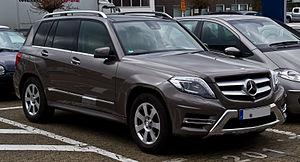
La Mercedes-Benz Classe GLK est une gamme d'automobile SUV Familial du constructeur allemand Mercedes-Benz. Dérivée de la Classe C Type W204, C204 et S204, elle est lancée de 2008 à 2015.